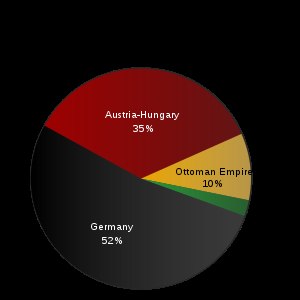
1. verdenskrig / Tabstal for 1. verdenskrig / Centralmagterne
Grafisk fremstilling af tabstallene for centralmagterne.
1. verdenskrig eller første verdenskrig var en global militær konflikt, der varede fra 1. august 1914 til 11. november 1918 og fandt sted på slagmarker hovedsageligt i Europa, men også i Mellemøsten, Afrika og sporadisk i Sydøstasien. Krigen kostede over ni millioner menneskeliv og blev dermed en af de blodigste konflikter i verdenshistorien.